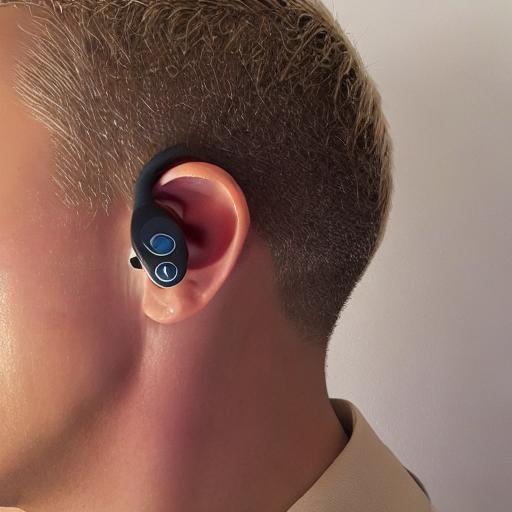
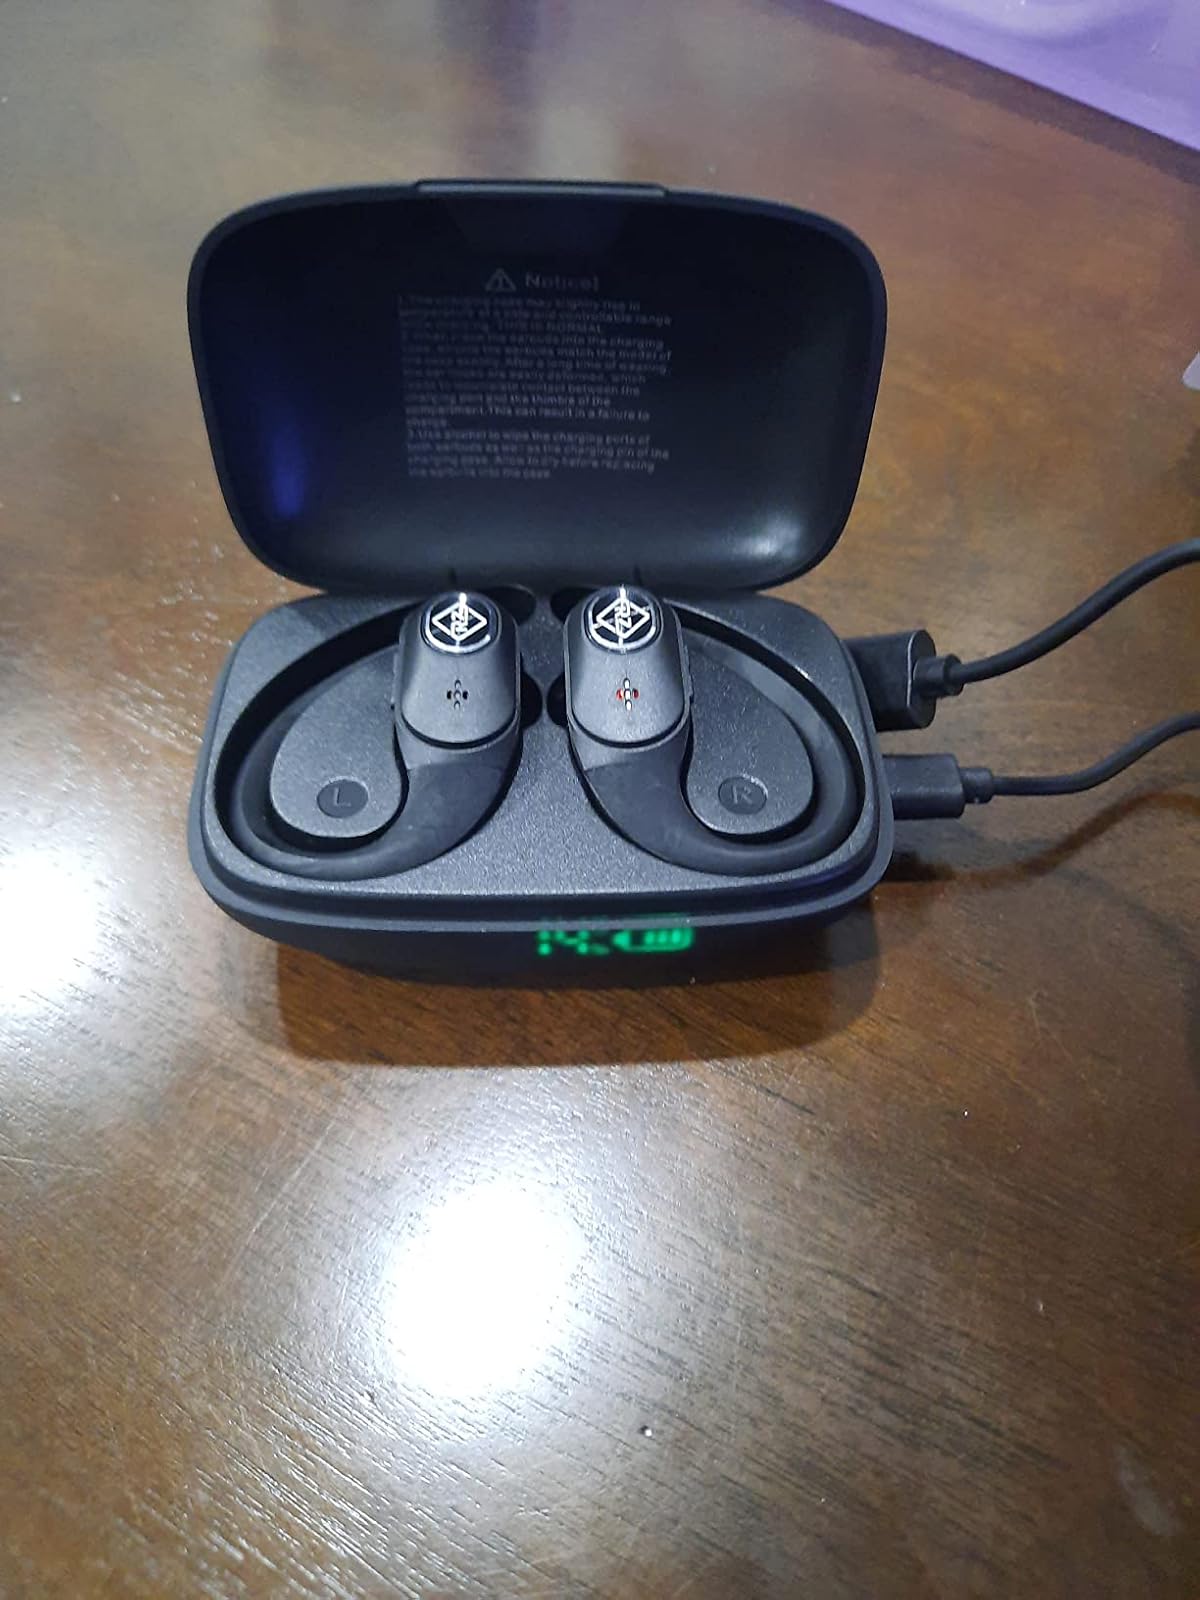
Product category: earbuds
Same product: no